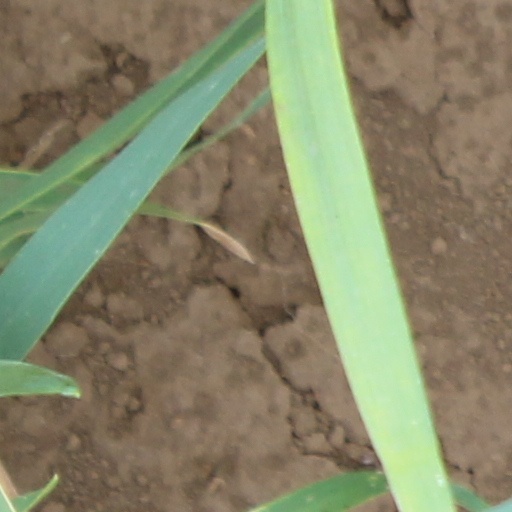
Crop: wheat